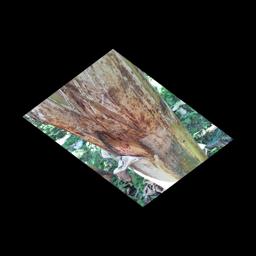
Label: PSEUDOSTEM WEEVIL